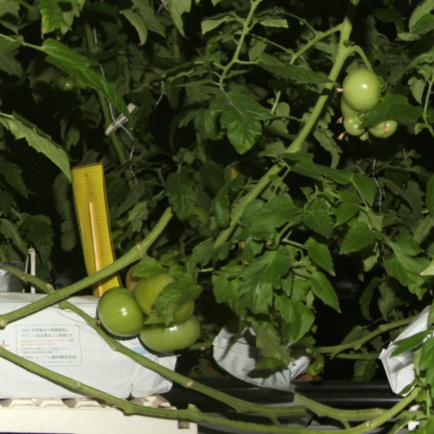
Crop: tomato